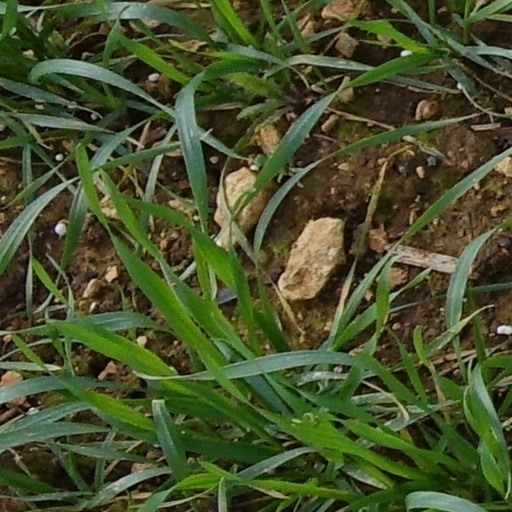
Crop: wheat